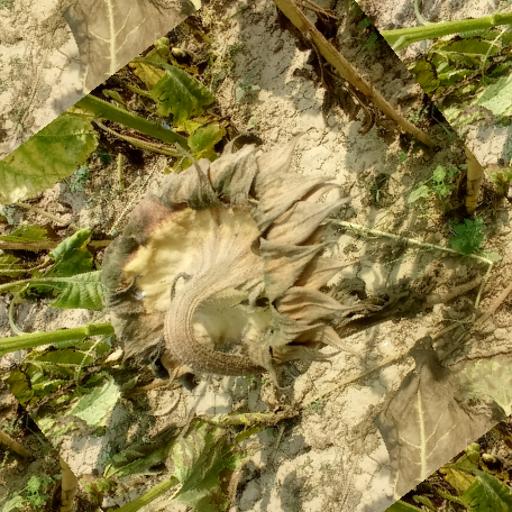
Label: Gray_mold